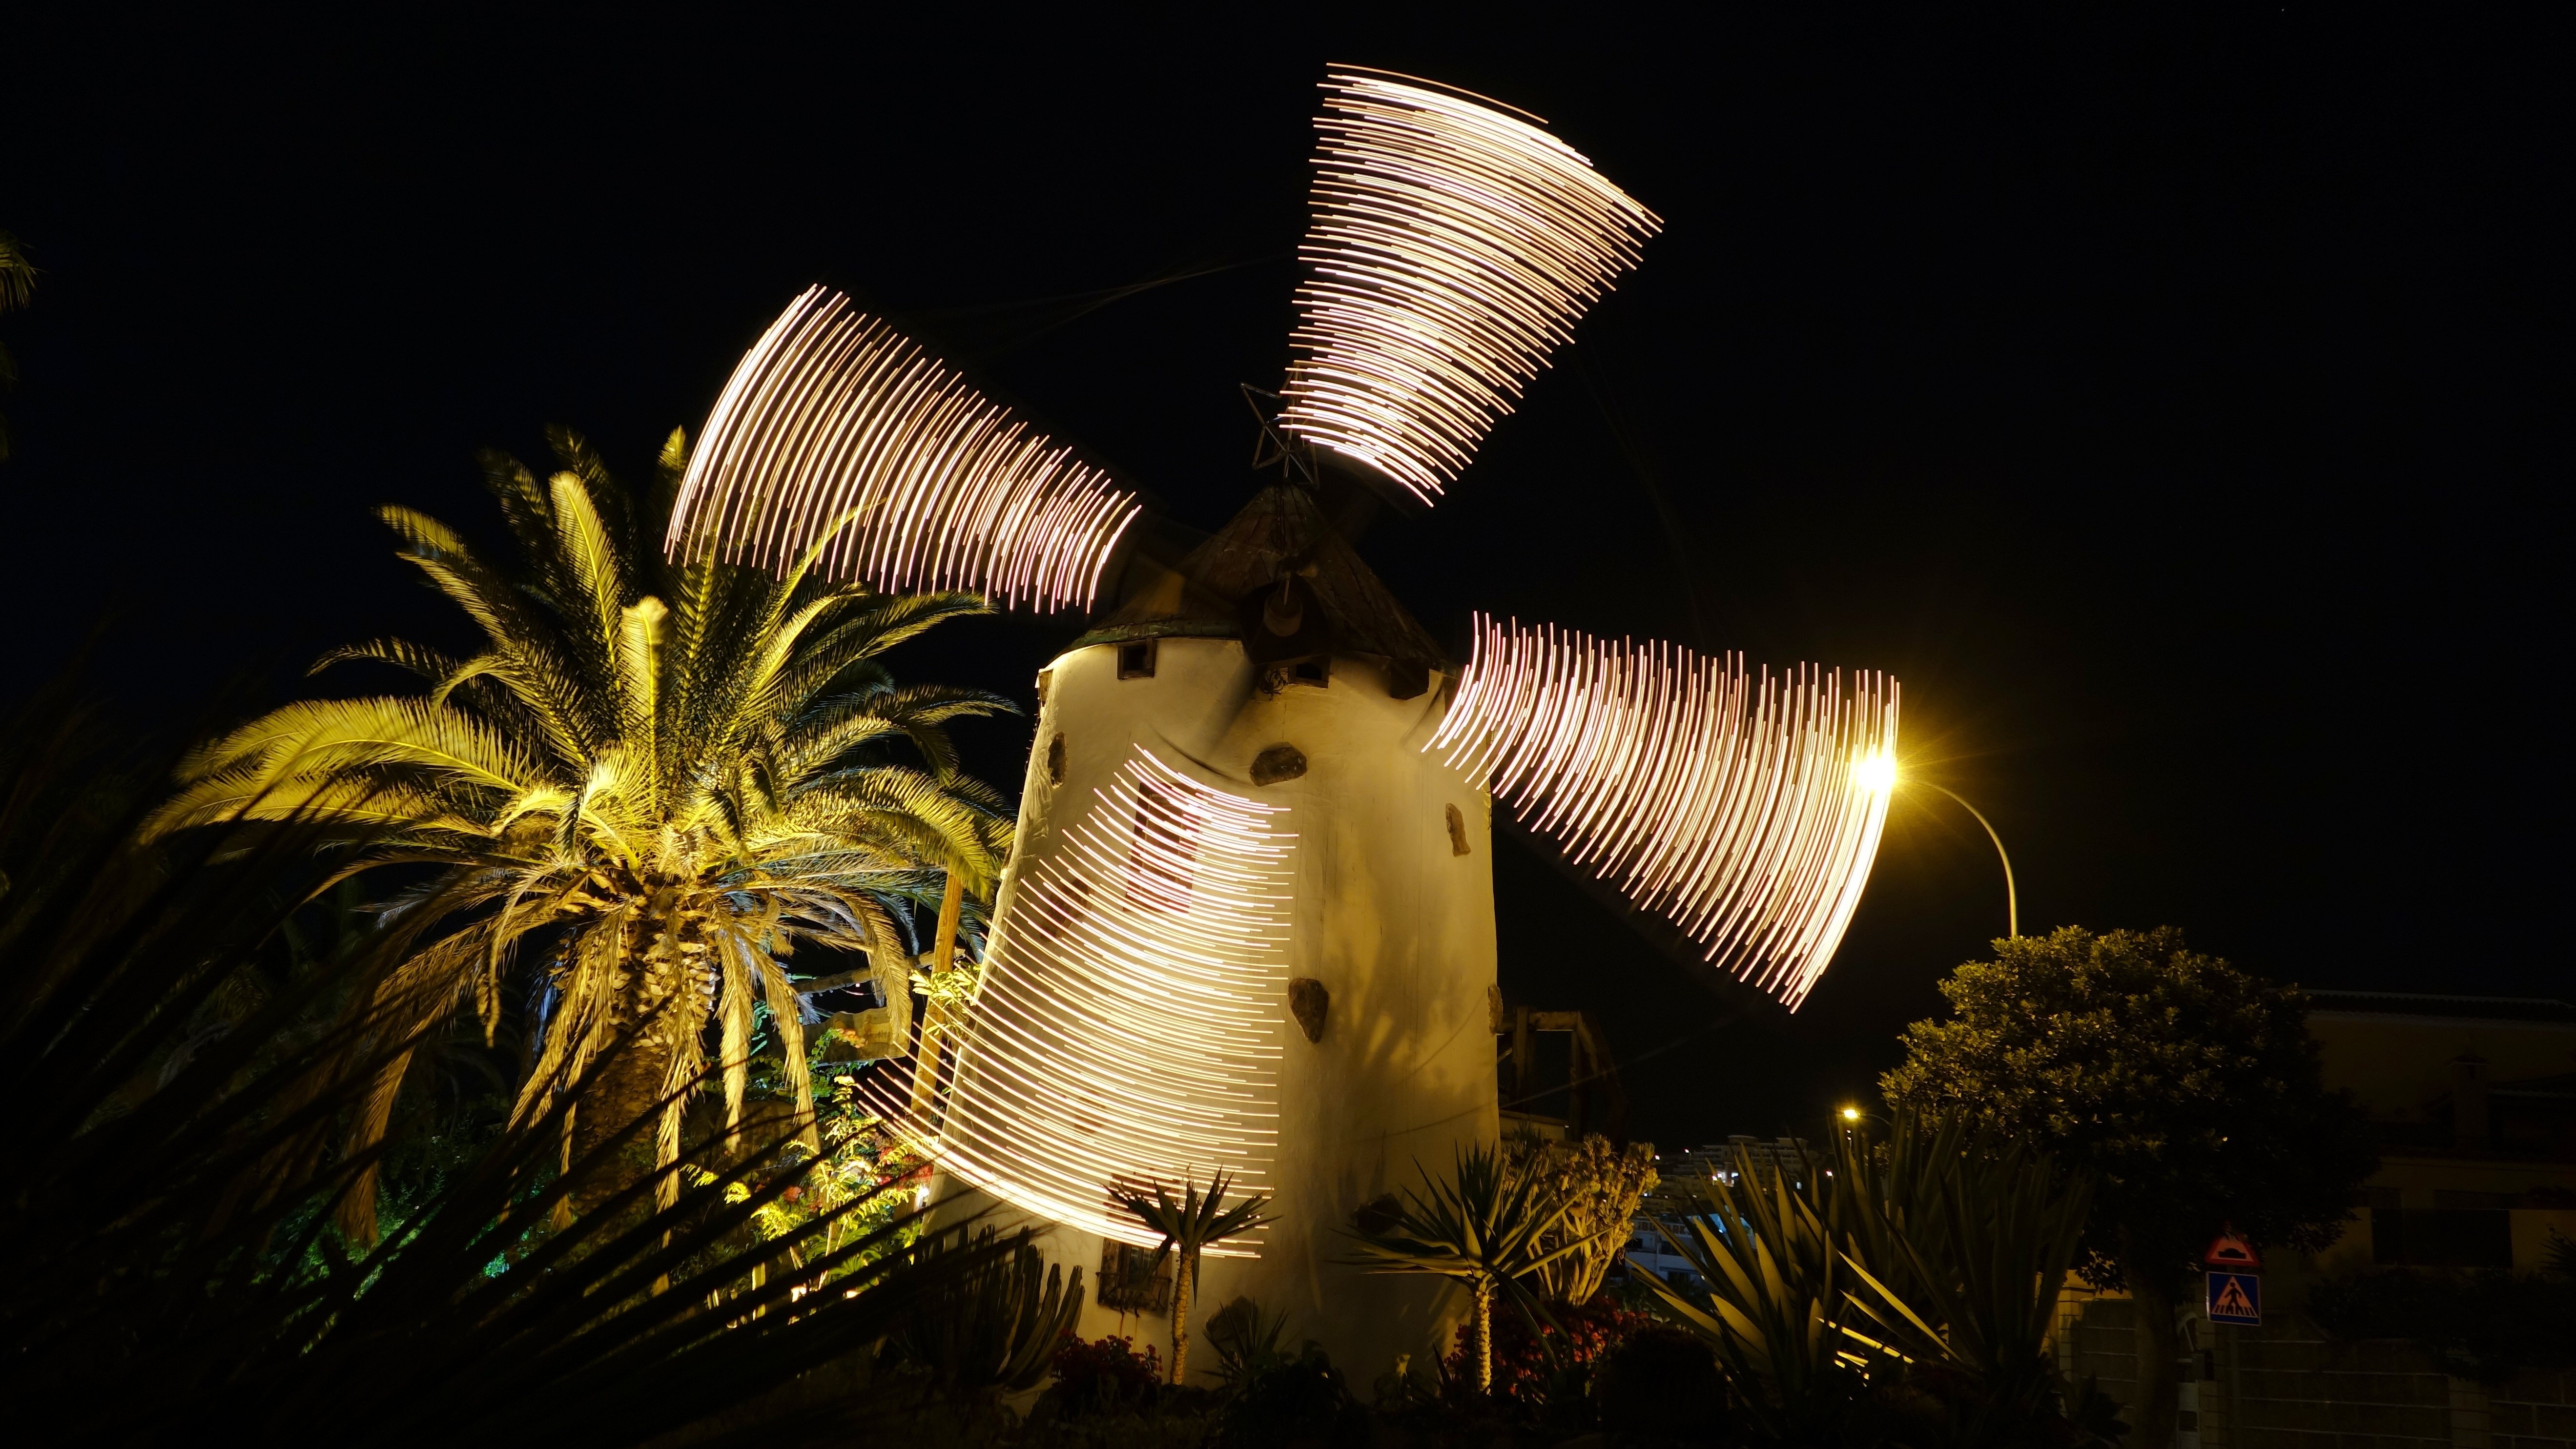
light, night, windmill, christmas, lighting, long exposure, christmas decoration